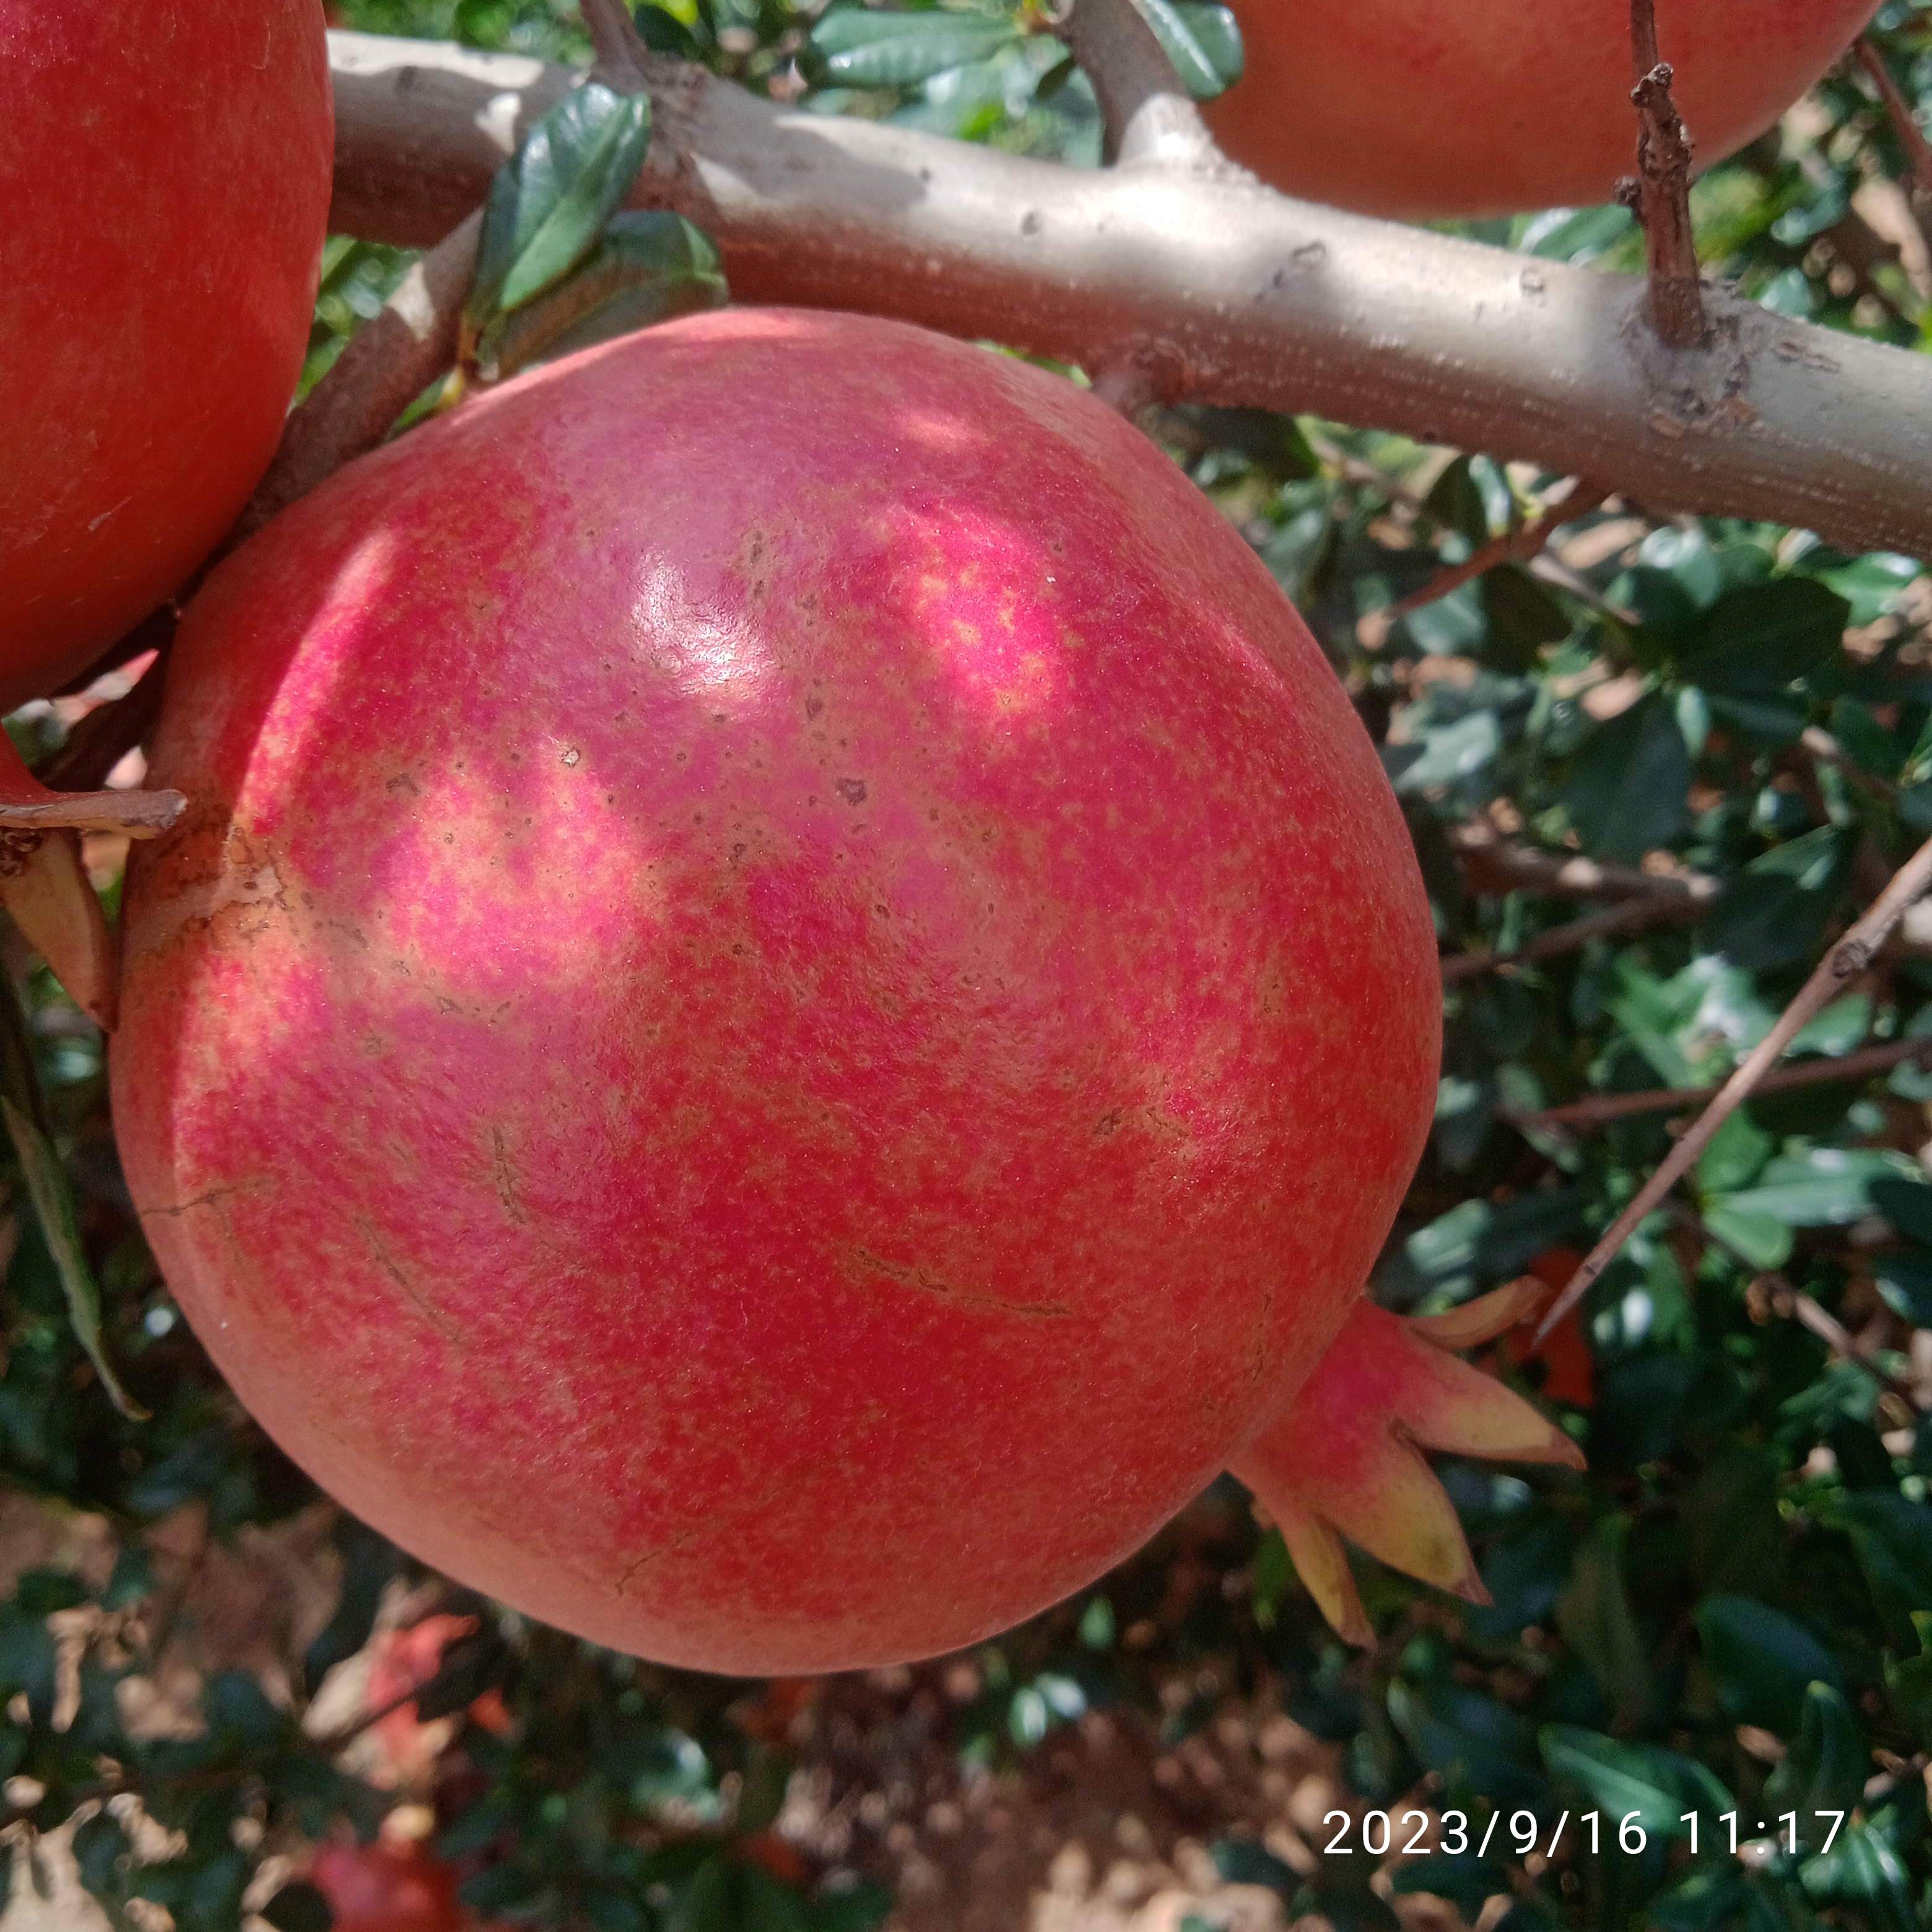
Label: Healthy